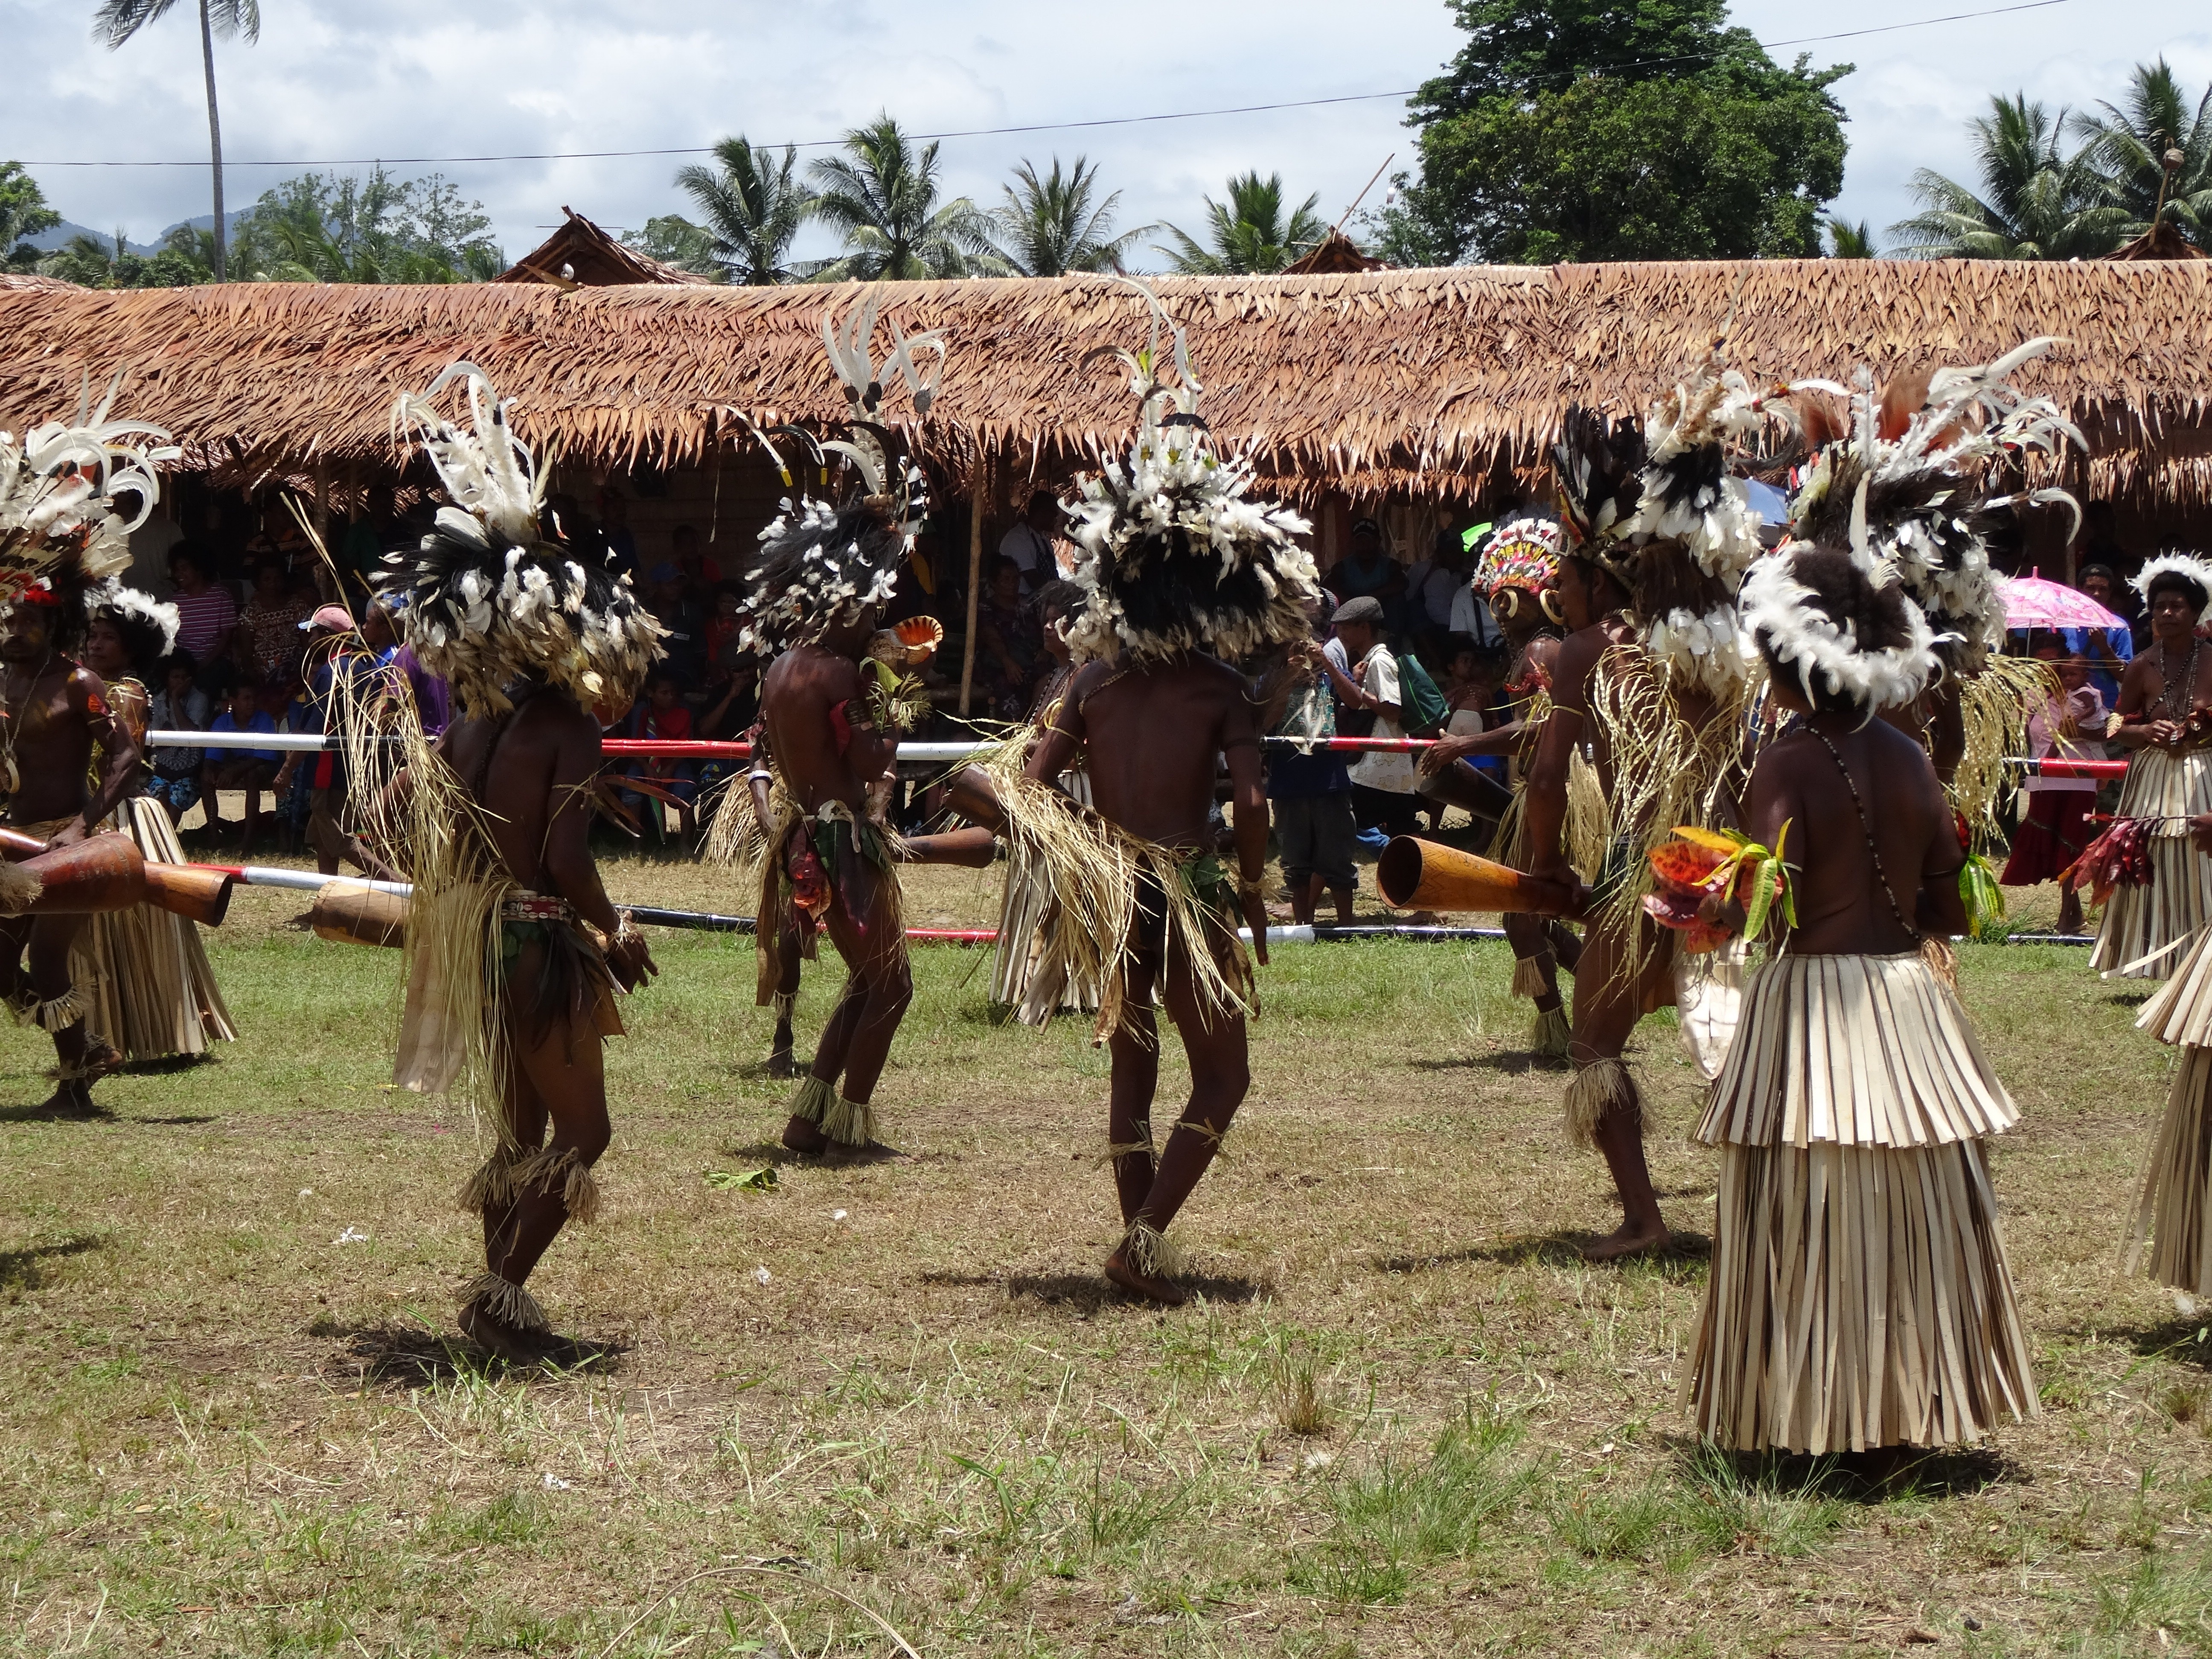
people, celebration, tribe, festival, dancers, dancing, history, tribal, middle ages, marching, troop, warriors, papua new guinea, natives